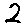
Label: 2